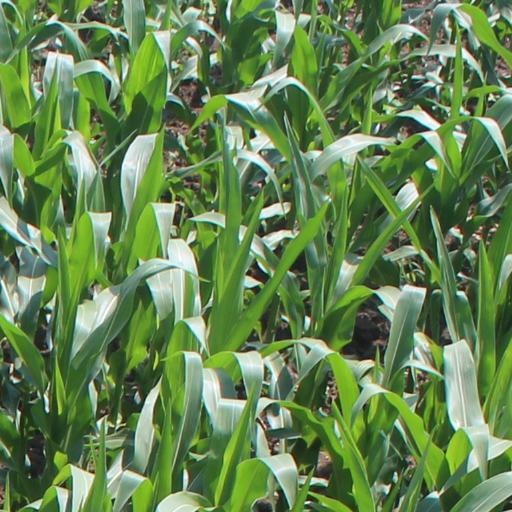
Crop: maize; corn